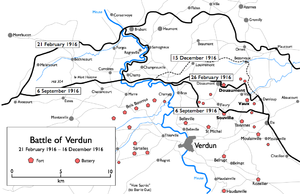
Le bois des Caures se trouve sur le territoire de la commune de Moirey-Flabas-Crépion, dans le département de la Meuse, au nord de Verdun. En février 1916, le bois est traversé par la ligne de front. Cette partie du front mal protégée est défendue par les bataillons de chasseurs du lieutenant-colonel Driant. Le 21 février 1916, au premier jour de la bataille de Verdun, le bois est détruit par une des plus impressionnantes préparations d'artillerie, les survivants des deux bataillons ont tenu tête pendant presque deux jours aux troupes allemandes en surnombre avant d'être détruits ou capturés. Cette résistance a permis de limiter la progression allemande et d'acheminer des renforts pour colmater le front.
La place fortifiée de Verdun est une place forte centrée sur la ville de Verdun, dans l'Est de la France. Appelée camp retranché de Verdun à partir de la fin du XIXᵉ siècle, elle prend en août 1915 le nom de région fortifiée de Verdun, en englobant les forts du rideau des Hauts de Meuse.
La bataille de Verdun est une bataille qui s'est déroulée du 21 février au 18 décembre 1916 dans la région de Verdun en Lorraine, durant la Première Guerre mondiale. Elle a opposé les armées françaises et allemandes.
Le fort de Douaumont, appelé brièvement fort Gérard, est un ouvrage fortifié situé dans la commune de Douaumont-Vaux, dans la commune déléguée de Douaumont. Il s'agit d'un des forts de la place forte de Verdun, faisant partie du système Séré de Rivières.